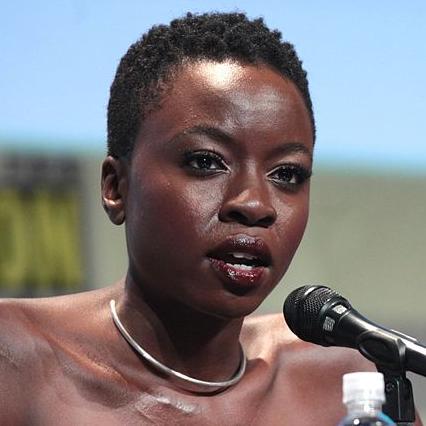
Age: 36